Wuerhosaurus

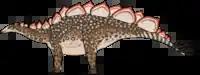
Restoration of "W. homheni" with tall plates

Maidment and colleagues proposed in 2008 that "Wuerhosaurus" was a junior synonym of "Stegosaurus", with "W. homheni" being renamed "Stegosaurus homheni", and "W. ordosensis" being a dubious taxon. "W. homheni" was synonymized because the holotype that could be located was similar to "Stegosaurus", and because of its phylogenetic position. "Wuerhosaurus" placed between "Stegosaurus" and "Hesperosaurus", the latter being considered a species of "Stegosaurus" because of its age, location, and anatomy. Since "Wuerhosaurus" placed between two possible "Stegosaurus" species, Maidment "et al." synonymized the taxon as well. "Wuerhosaurus ordosensis" was considered to be a "nomen dubium" because the holotype could not be found in the IVPP collections. The original description did not mention any valid diagnostic traits, and no other description provided features either, so Maidment "et al." considered the taxon undiagnostic. This opinion has been contested, however, by Carpenter (2010). He discussed how the diagnoses and features used by Maidment "et al." were inconsistent and generalized, with "Wuerhosaurus homheni" bearing numerous differences. As such, Carpenter advocated for the separation of both "Hesperosaurus" and "Wuerhosaurus" from "Stegosaurus", and the separation of the different "Stegosaurus" species from "S. armatus".